The Surgeon of Crowthorne

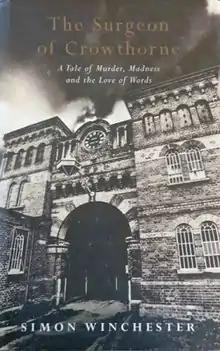
First edition

The Surgeon of Crowthorne: A Tale of Murder, Madness and the Love of Words is a non-fiction history book by British writer Simon Winchester, first published in England in 1998. It was retitled The Professor and the Madman: A Tale of Murder, Insanity, and the Making of the Oxford English Dictionary in the United States and Canada.